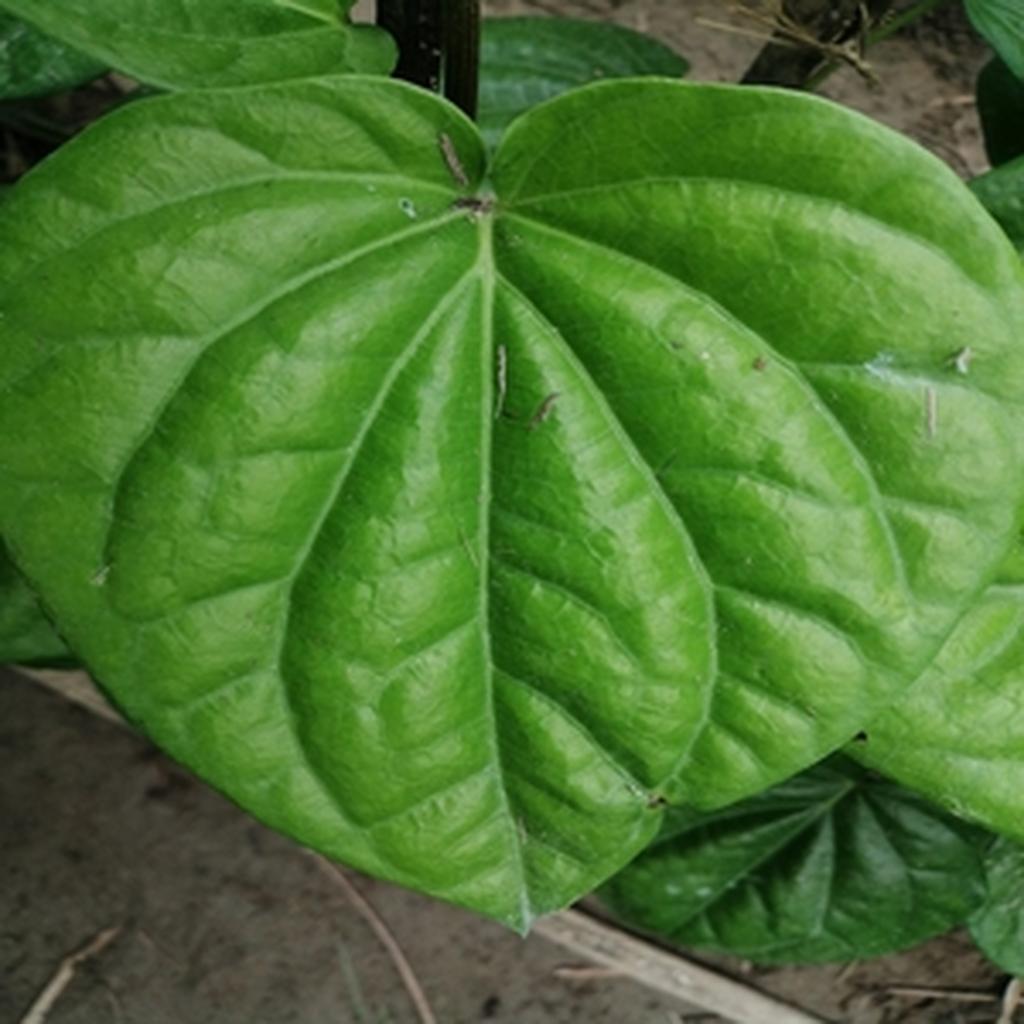
Label: Healthy_Leaf